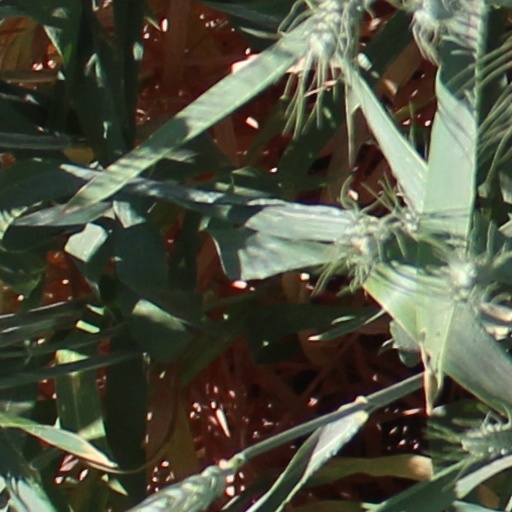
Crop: wheat